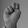
ASL letter: N